Headley Down

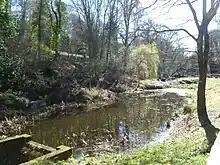
pond with trees around and dormant water plants at the margins

Pond Road is so named for a pond that existed up until the 1970s when it was drained and subsequently attracted fly-tipping. Local residents remembered it had previously contained a wide variety of insect life, amphibians and fish, and attracted kingfishers. With the aid of local and county council grants it was re-established in 2003 and is now known as Fuller's Vale Wildlife Pond.